Théâtre des Célestins

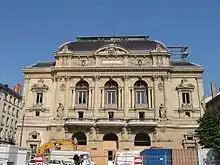
Building work at the théâtre des Célestins.

The theatre and the square on which it stands are named after a convent and church of the Celestine order, which occupied the site between 1407 and 1789. It was founded on the banks of the Saône on land seized from the Templars by Amedee VIII of Savoy and given to the order.